Jessica Gadirova

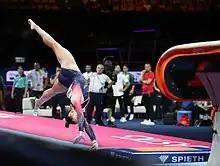
Gadirova vaulting at the 2022 European Championships

Later that month, Gadirova competed at the British Championships in Liverpool, where she took gold in the all-around with a score of 54.650, ahead of her Aylesbury teammates Ondine Achampong and her sister Jennifer. She then went on to win gold on vault and floor as well as silver on beam. In July, Gadirova was selected to compete at the European Championships alongside her sister Jennifer, Achampong, Georgia-Mae Fenton, and Alice Kinsella. In August, Gadriova competed at the European Championships. She contributed scores on vault and floor exercise towards Great Britain's second-place finish. During event finals, Gadirova won gold on floor exercise for the second consecutive year. Gadirova was also named Gymnast of the Year 2021 by European Gymnastics, alongside Boryana Kaleyn and Ferhat Arıcan.